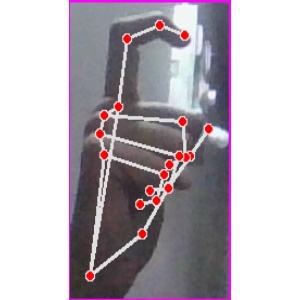
अक्षर: ट